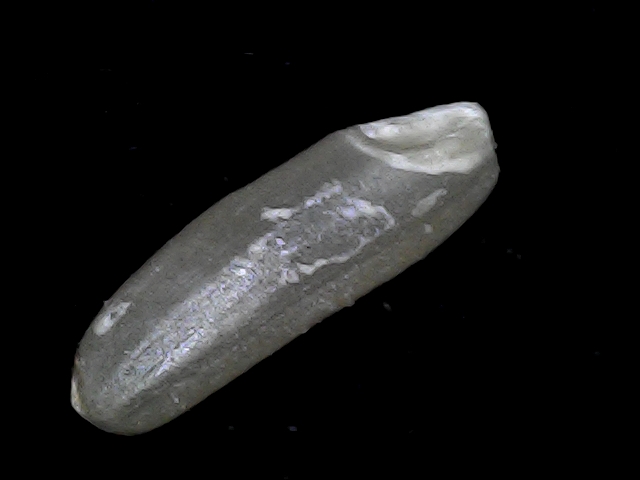
Rice variety: BD70